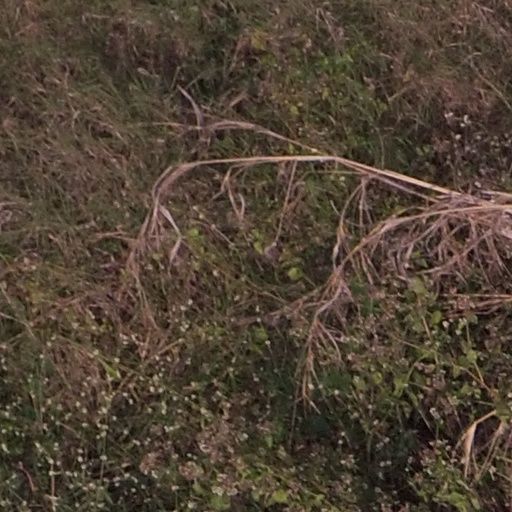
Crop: maize; corn